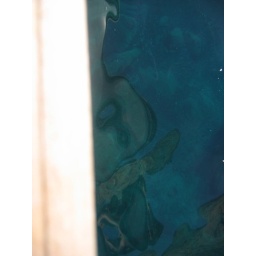
Jelly fish in the water